Ursula Röthlisberger

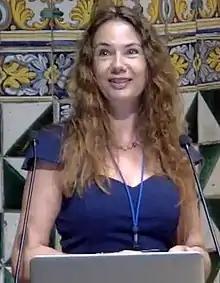
Röthlisberger speaks at the 11th European Conference on Theoretical and Computational Chemistry in 2018

Ursula Röthlisberger is a professor of computational chemistry at École Polytechnique Fédérale de Lausanne. She works on density functional theory using mixed quantum mechanical/molecular mechanical methods. She is an associate editor of the American Chemical Society Journal of Chemical Theory and Computation and a fellow of the American Association for the Advancement of Science.